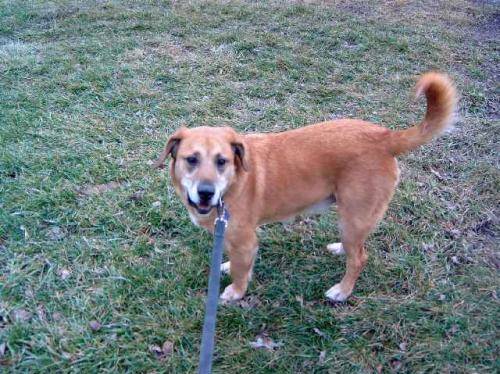
Label: dog